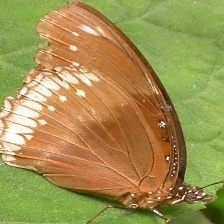
Species: GREAT EGGFLY